Li Lanjuan

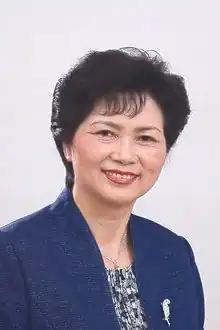
Li in 2006

Li Lanjuan (born 13 September 1947), also romanized as Lan-Juan Li, is a Chinese epidemiologist and hepatologist. She is a professor at Zhejiang University School of Medicine, an academician of the Chinese Academy of Engineering, and serves as the director of the State Key Laboratory for Diagnosis and Treatment of Infectious Diseases. She developed Li-NBAL, an artificial liver support system that is used to sustain the lives of people suffering from acute liver failure, and won multiple national awards for her roles in combatting the SARS, H1N1, and H7N9 epidemics.